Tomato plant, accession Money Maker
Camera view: horizontal (90 deg, fisheye); turntable rotation: 150 degrees
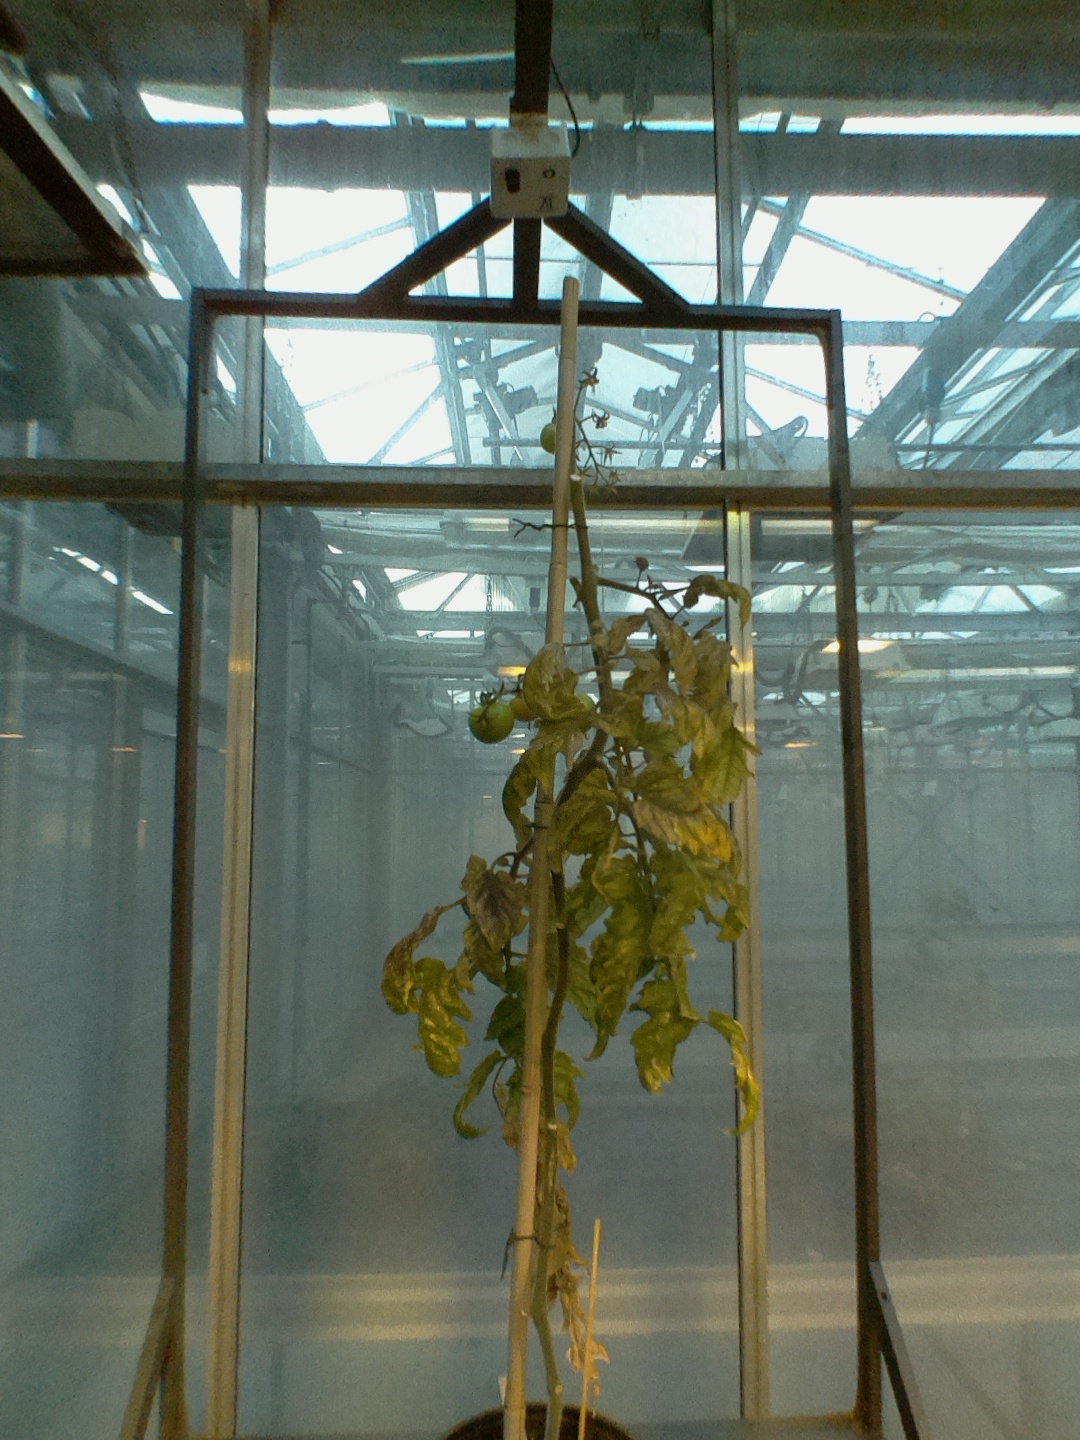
BBCH growth stage 80: fruits start showing typical ripe color (orange -> red)